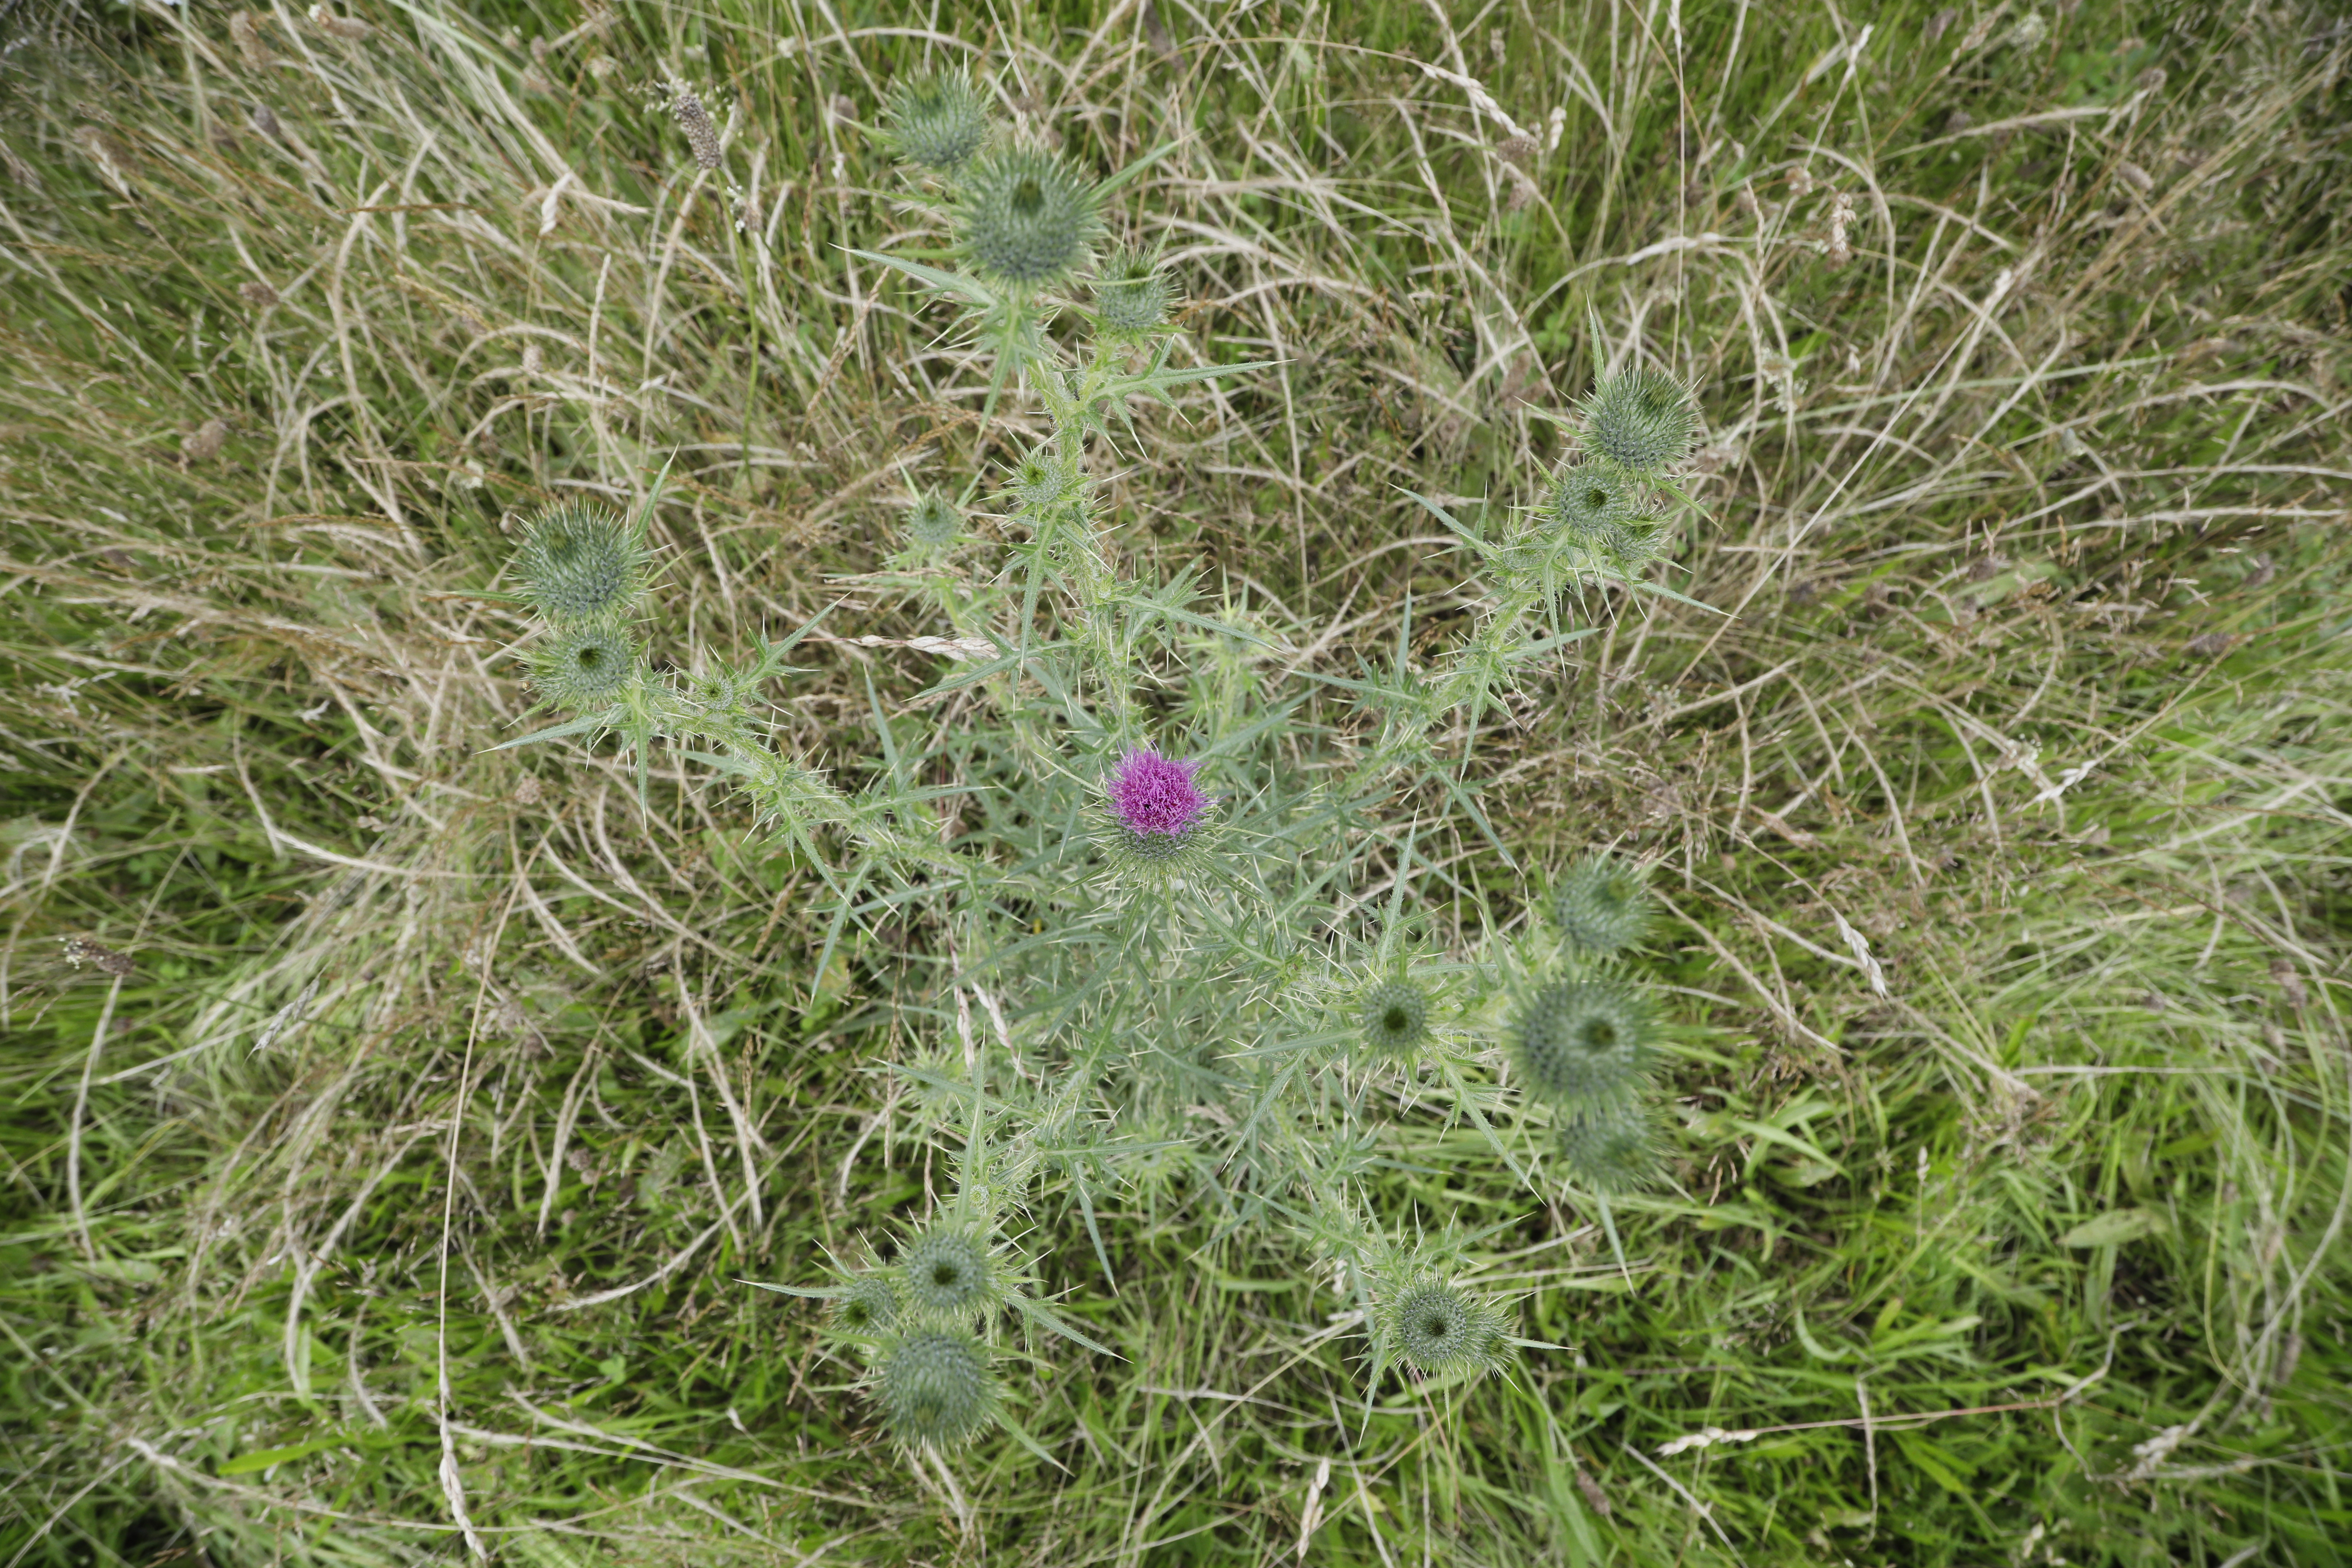
Plant species: Cirsium vulgare